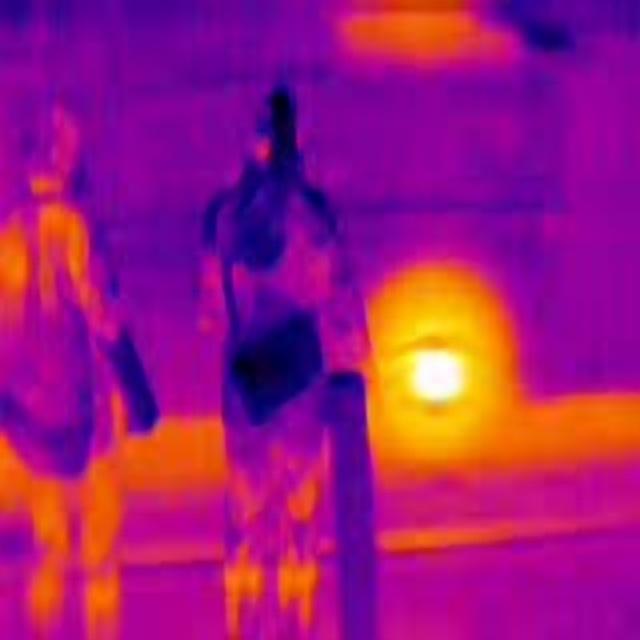
Detected objects:
label: person
label: person